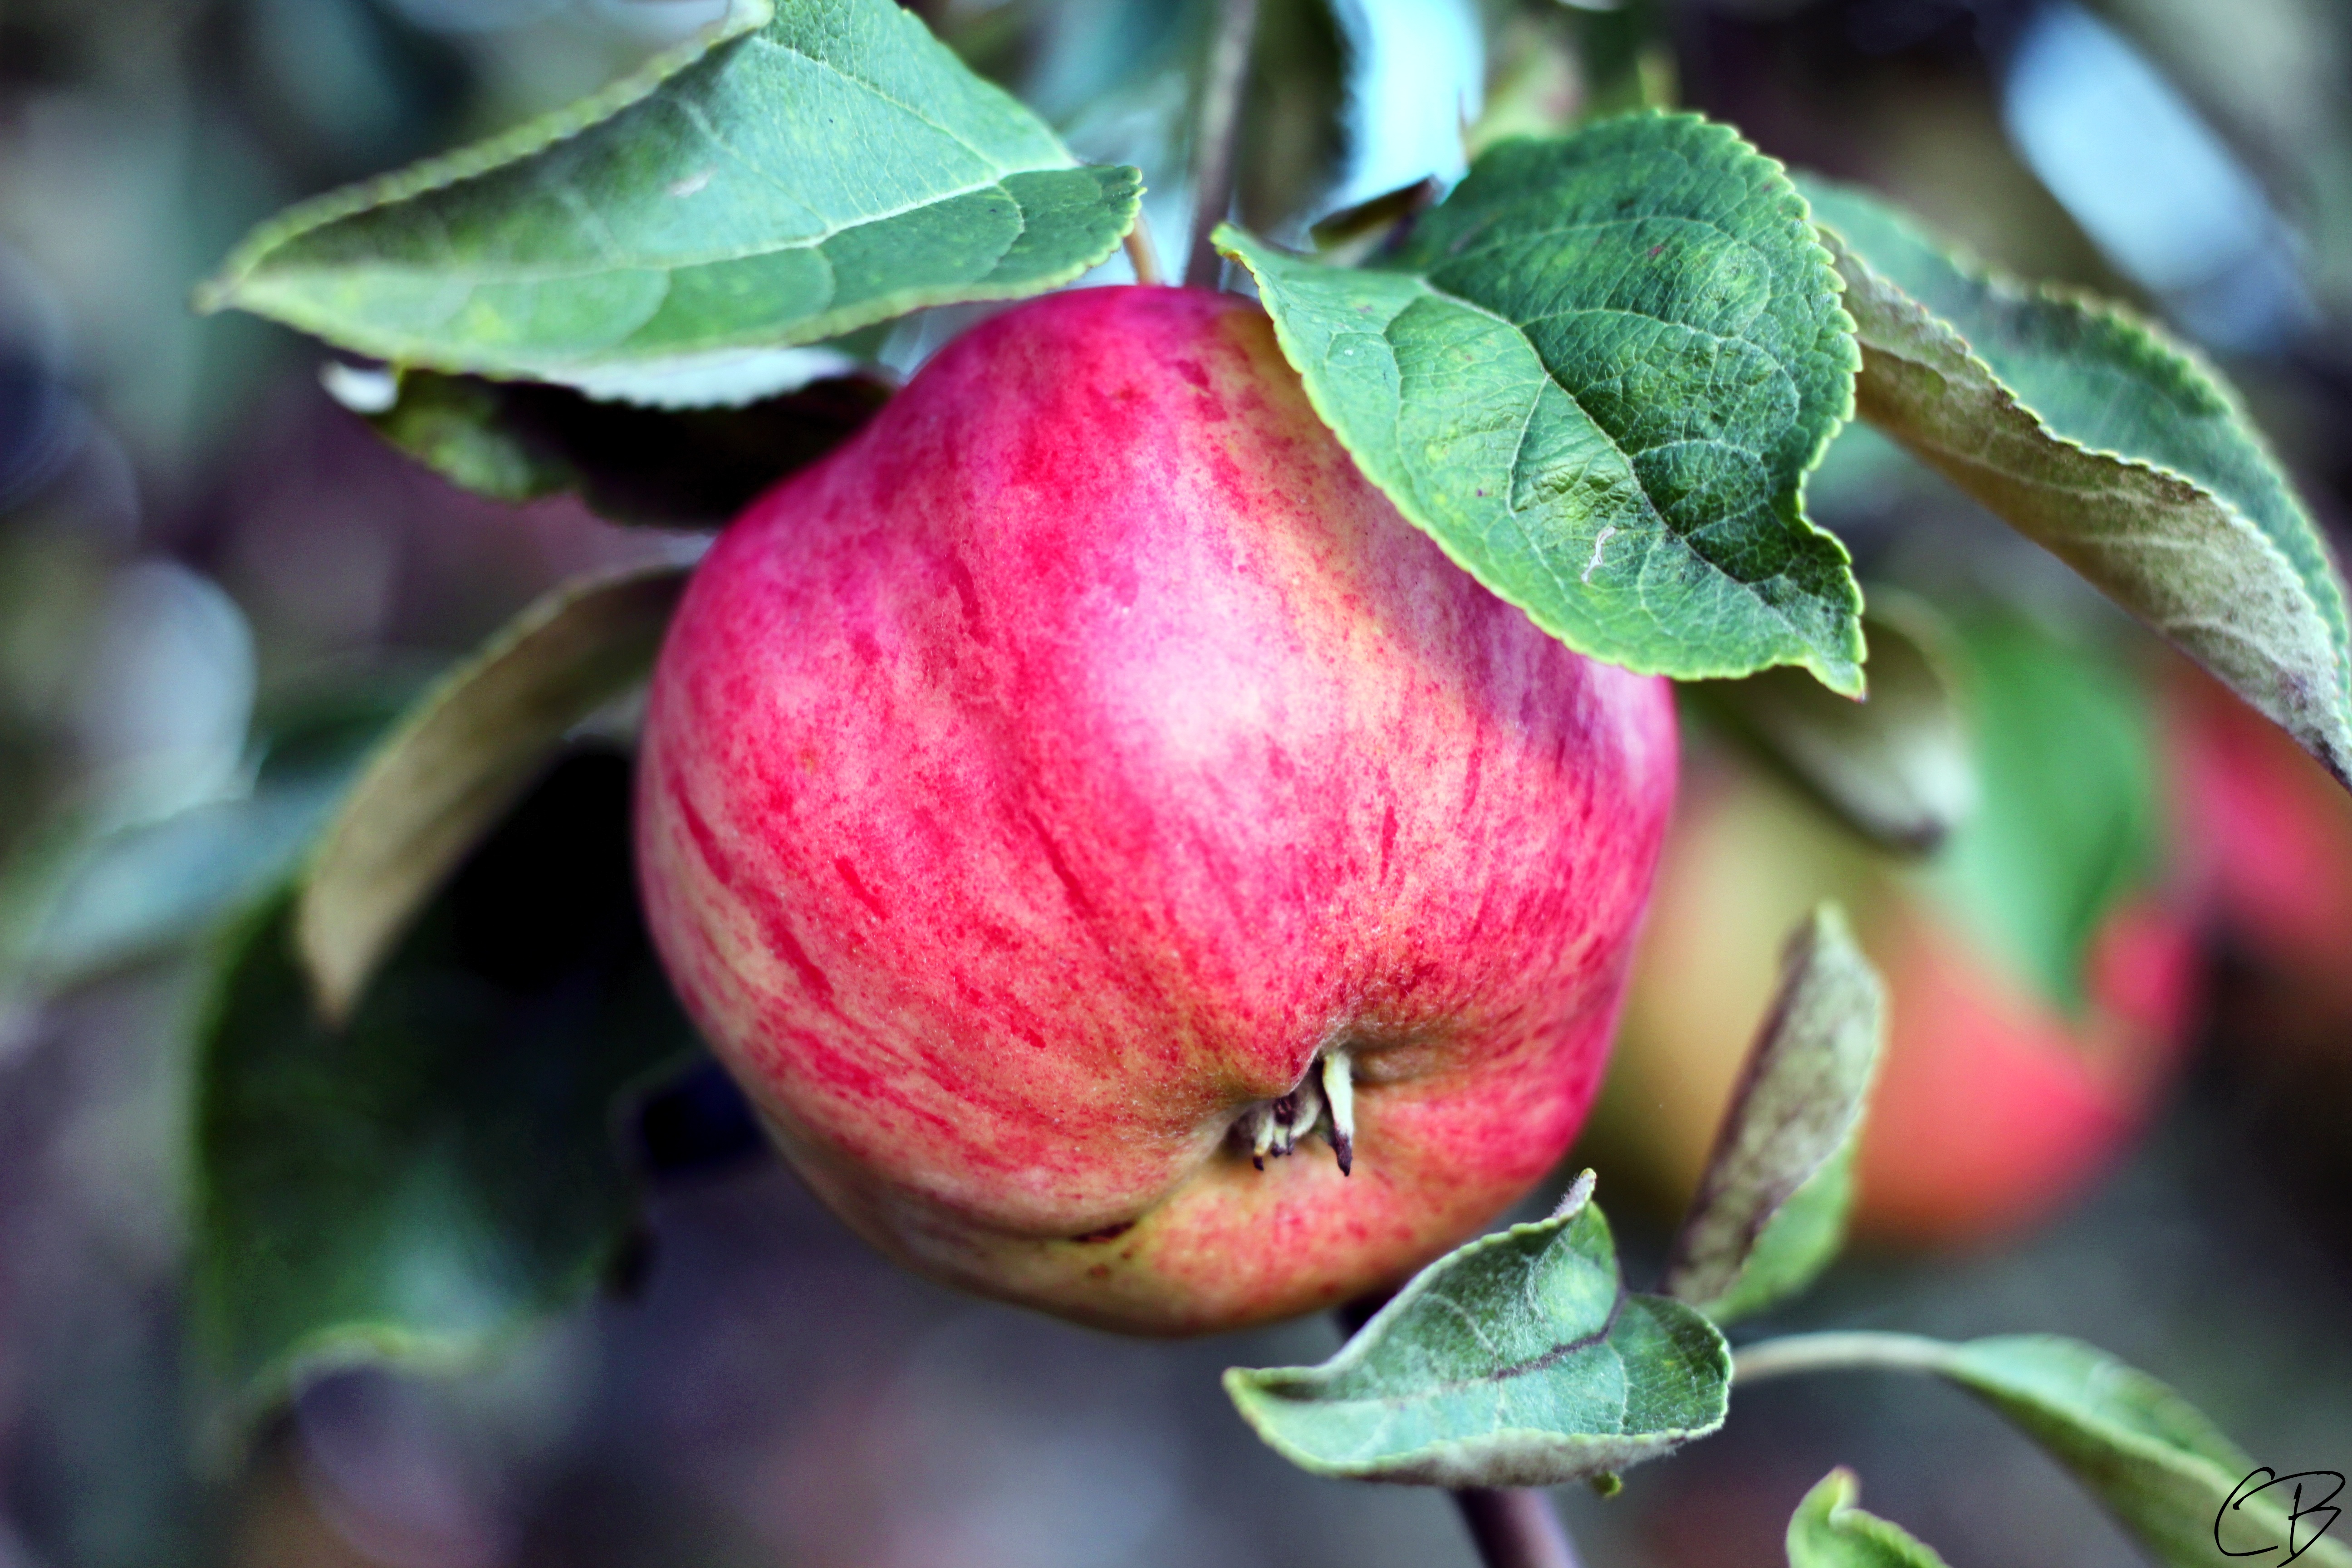
apple, tree, nature, branch, plant, farm, fruit, countryside, fall, flower, summer, food, harvest, produce, natural, fresh, garden, healthy, flora, delicious, season, red apple, macro photography, green apple, picking, flowering plant, rose family, land plant